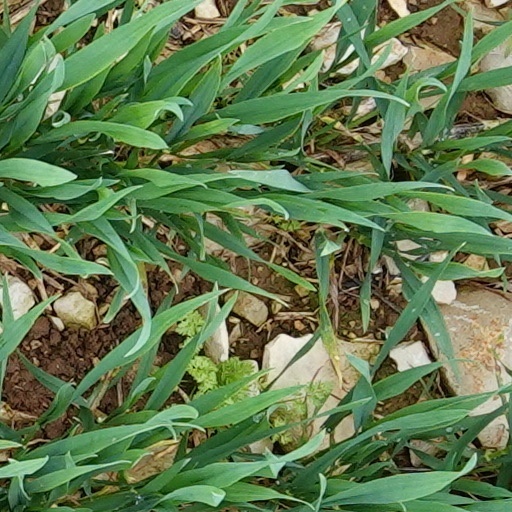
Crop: wheat